Toni Brogno

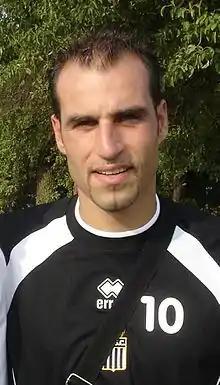
Brogno with Sporting Charleroi

Antonio "Toni" Brogno (born 19 July 1973) is a Belgian former professional footballer who played as a striker. He played for Sedan, OH Leuven, Westerlo, Sporting Charleroi, where his brother Dante Brogno was an assistant manager, and Olympic Charleroi. He finished top scorer of the Belgian First Division in 1999–2000 with the same number of goals (30) as Ole Martin Årst. He also played for the national football team seven times.